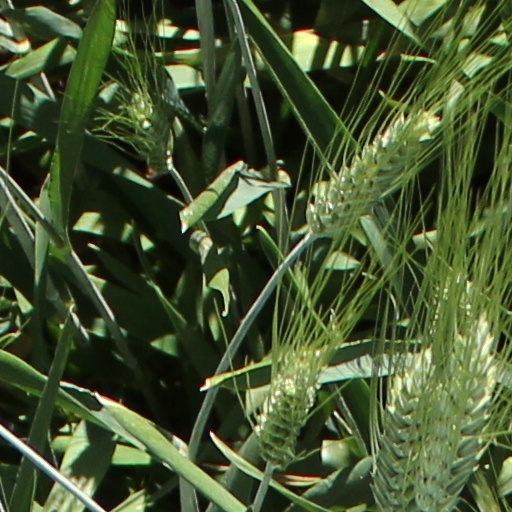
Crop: wheat